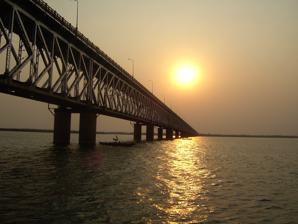
Building: Godavari Bridge
Country: India
Year built: 1977
Bridge in Rajahmundry Godavari Bridge The Godavari Bridge Coordinates 16°59′52″N 81°45′21″E / 16.99778°N 81.75583°E / 16.99778; 81.75583 Carries Two lanes of Road and Single Railway line. Crosses Godavari River Locale Rajahmundry Other name(s) Rajahmundry–Kovvur Bridge Preceded by The Havelock Bridge Followed by Godavari Arch Bridge Characteristics Design Truss Bridge Total length 4.1 kilometres (2.5 mi) Longest span 91.5 metres (300 ft) No. of spans 27 History Engineering design by Braithwaite, Burn & Jessop Construction Company Opened 16 August 1974 ; 50 years ago ( 16 August 1974 ) Location The Godavari Bridge or Kovvur–Rajahmundry Bridge is a truss bridge spanning the Godavari River in Rajahmundry , India . It is India's fourth longest road-cum-rail bridge crossing a water body, the first one being the Bogibeel Bridge over the Brahmaputra in Assam, and second is Digha–Sonpur Bridge over the Ganga in Bihar. The Godavari bridge is 4.1 kilometers (2.8 km Rail part & 4.1 km Road part) long consisting of 27 spans of 91.5 m and 7 spans of 45.72 m of which 6 spans of 45.72m are in 6 deg. curve at long Rajahmundry end to make up for the built up area. The bridge has a road deck over the single track rail deck, similar to the Grafton Bridge in New South Wales , Australia . This bridge, in addition to Godavari Arch Bridge , has been widely used to represent Rajahmundry in arts , media , and culture . It is one of the recognised symbols of Rajahmundry . Geography The road-cum-rail bridge is built across the Godavari River (largest river in South India at over 1,000 kilometres (620 mi) length) as it enters into the deltaic reach before debouching into the sea 60 kilometres (37 mi) downstream of the bridge, the second largest river in India. At the location of the bridge, near Rajahmundry , the river flows with a width of about 2.7 kilometres (1.7 mi), split in two channels with an island formation in between. The maximum discharge observed in the river is reported to be around 3 million m 3 /s and the maximum velocity of water flow as 5 metres (16 ft) per second. History Construction During the Third Five-Year plan doubling of railway track between Chennai - Howrah was planned. Most of the route had been doubled except the small stretch of track between Kovvur and Rajahmundry where a bridge had to be built to span the three kilometer long Godavari River . During 1964, the construction of second bridge across Godavari River at Rajahmundry was sanctioned as a part of doubling of track between Kovvur and Rajahmundry . But there had been a persistent demand from local population for construction of a road link between Kovvur and Rajahmundry , which would essentially link East Godavari and West Godavari districts. The Andhra Pradesh State Government came forward with the proposal to add a road deck over the rail bridge under construction as a part of doubling the railway track between Chennai - Howrah . It was commissioned by South Central Railway division of Indian Railways . Construction of the bridge began in the early 1970s by Braithwaite, Burn & Jessop Construction Company , a group company of Bharat Bhari Udyog Nigam Limited. When completed it was Asia's longest rail -cum- road bridge. It was inaugurated by the then President of India , Fakhruddin Ali Ahmed in 1974. Sister bridges Old Godavari bridge The Old Godavari Bridge or Havelock Bridge was built in 1900 by Mr.F.T.G.Walton, now decommissioned, this bridge has 56 spans and is 2754 m long.  It was constructed with stone masonry and steel girders and certainly a marvel of British engineering. The New Godavari Bridge was made as a substitute for it. Godavari arch bridge Godavari Arch Bridge is the third bridge constructed near Rajahmundry. Constructed by the Hindustan Construction Company (HCC), this bridge is a modern-day engineering feat. The bridge is made of bow string girder arches. The bridge is fit for 350 km/h rail services. It was commissioned for passenger traffic in March 1997 and became fully operational for running trains by the Indian Railways from 2003. Fourth Godavari bridge New Kovvur–Rajahmundry 4th Bridge was opened to traffic in 2015. Panorama See also List of road-rail bridges List of longest bridges in the world List of longest bridges above water in India Gallery Sunset View at Cotton Barrage in Rajamahendravaram City. Sunset at the Bridge Sunset at the Bridge Starting of the bridge. Notice the elevated road going over the bridge to join it. Stretch of Godavari Bridge. This is only the half of the bridge References